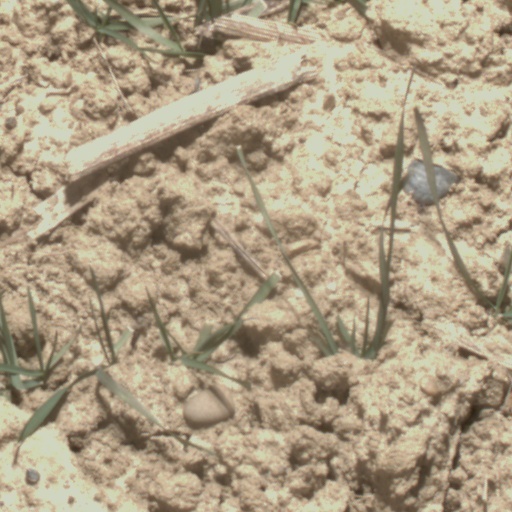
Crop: wheat